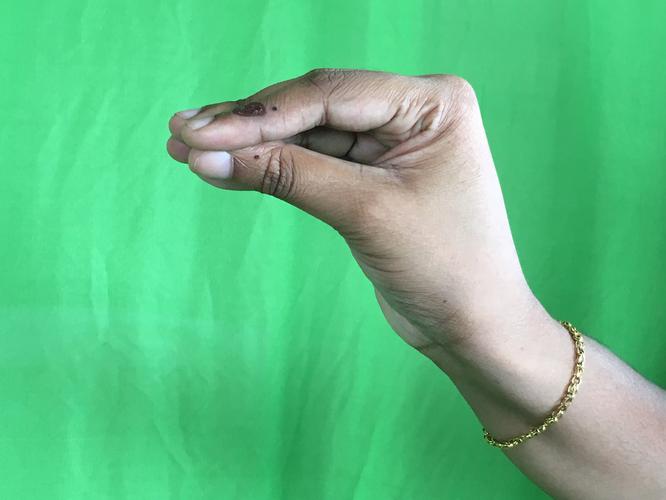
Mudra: Mukulam
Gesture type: single_hand